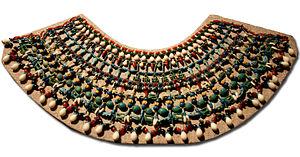
Un collier est un type de bijou ou de vêtement porté autour du cou. Les colliers sont habituellement constitués d'une chaîne de métal, souvent précieux, qui peut ou non servir de support à des éléments décoratifs. On utilise en général des pierres précieuses ou semi-précieuses, les gemmes, du bois, du cuir, des coquillages, etc.